Variants of the M113 armored personnel carrier

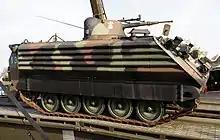
Schützenpanzer 63/89

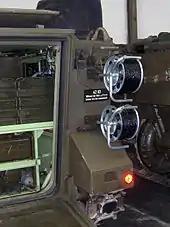
63 with telephone wire drums

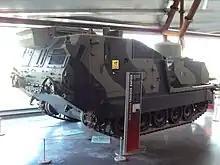
Tracked Rapier at Royal Air Force Museum Midlands.

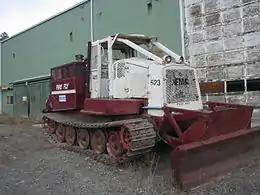
An FMC 210CA skidder modified for forest fires

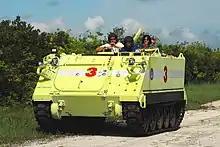
Space Shuttle crew training in a M113 Armoured Rescue Vehicle

In 1974, FMC used the M113's drivetrain as a platform for a tracked log skidder.